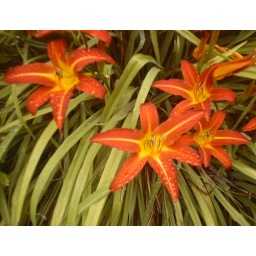
Flowers in the russian river house garden.